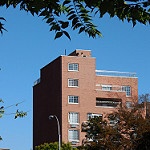
Scene: Outdoor